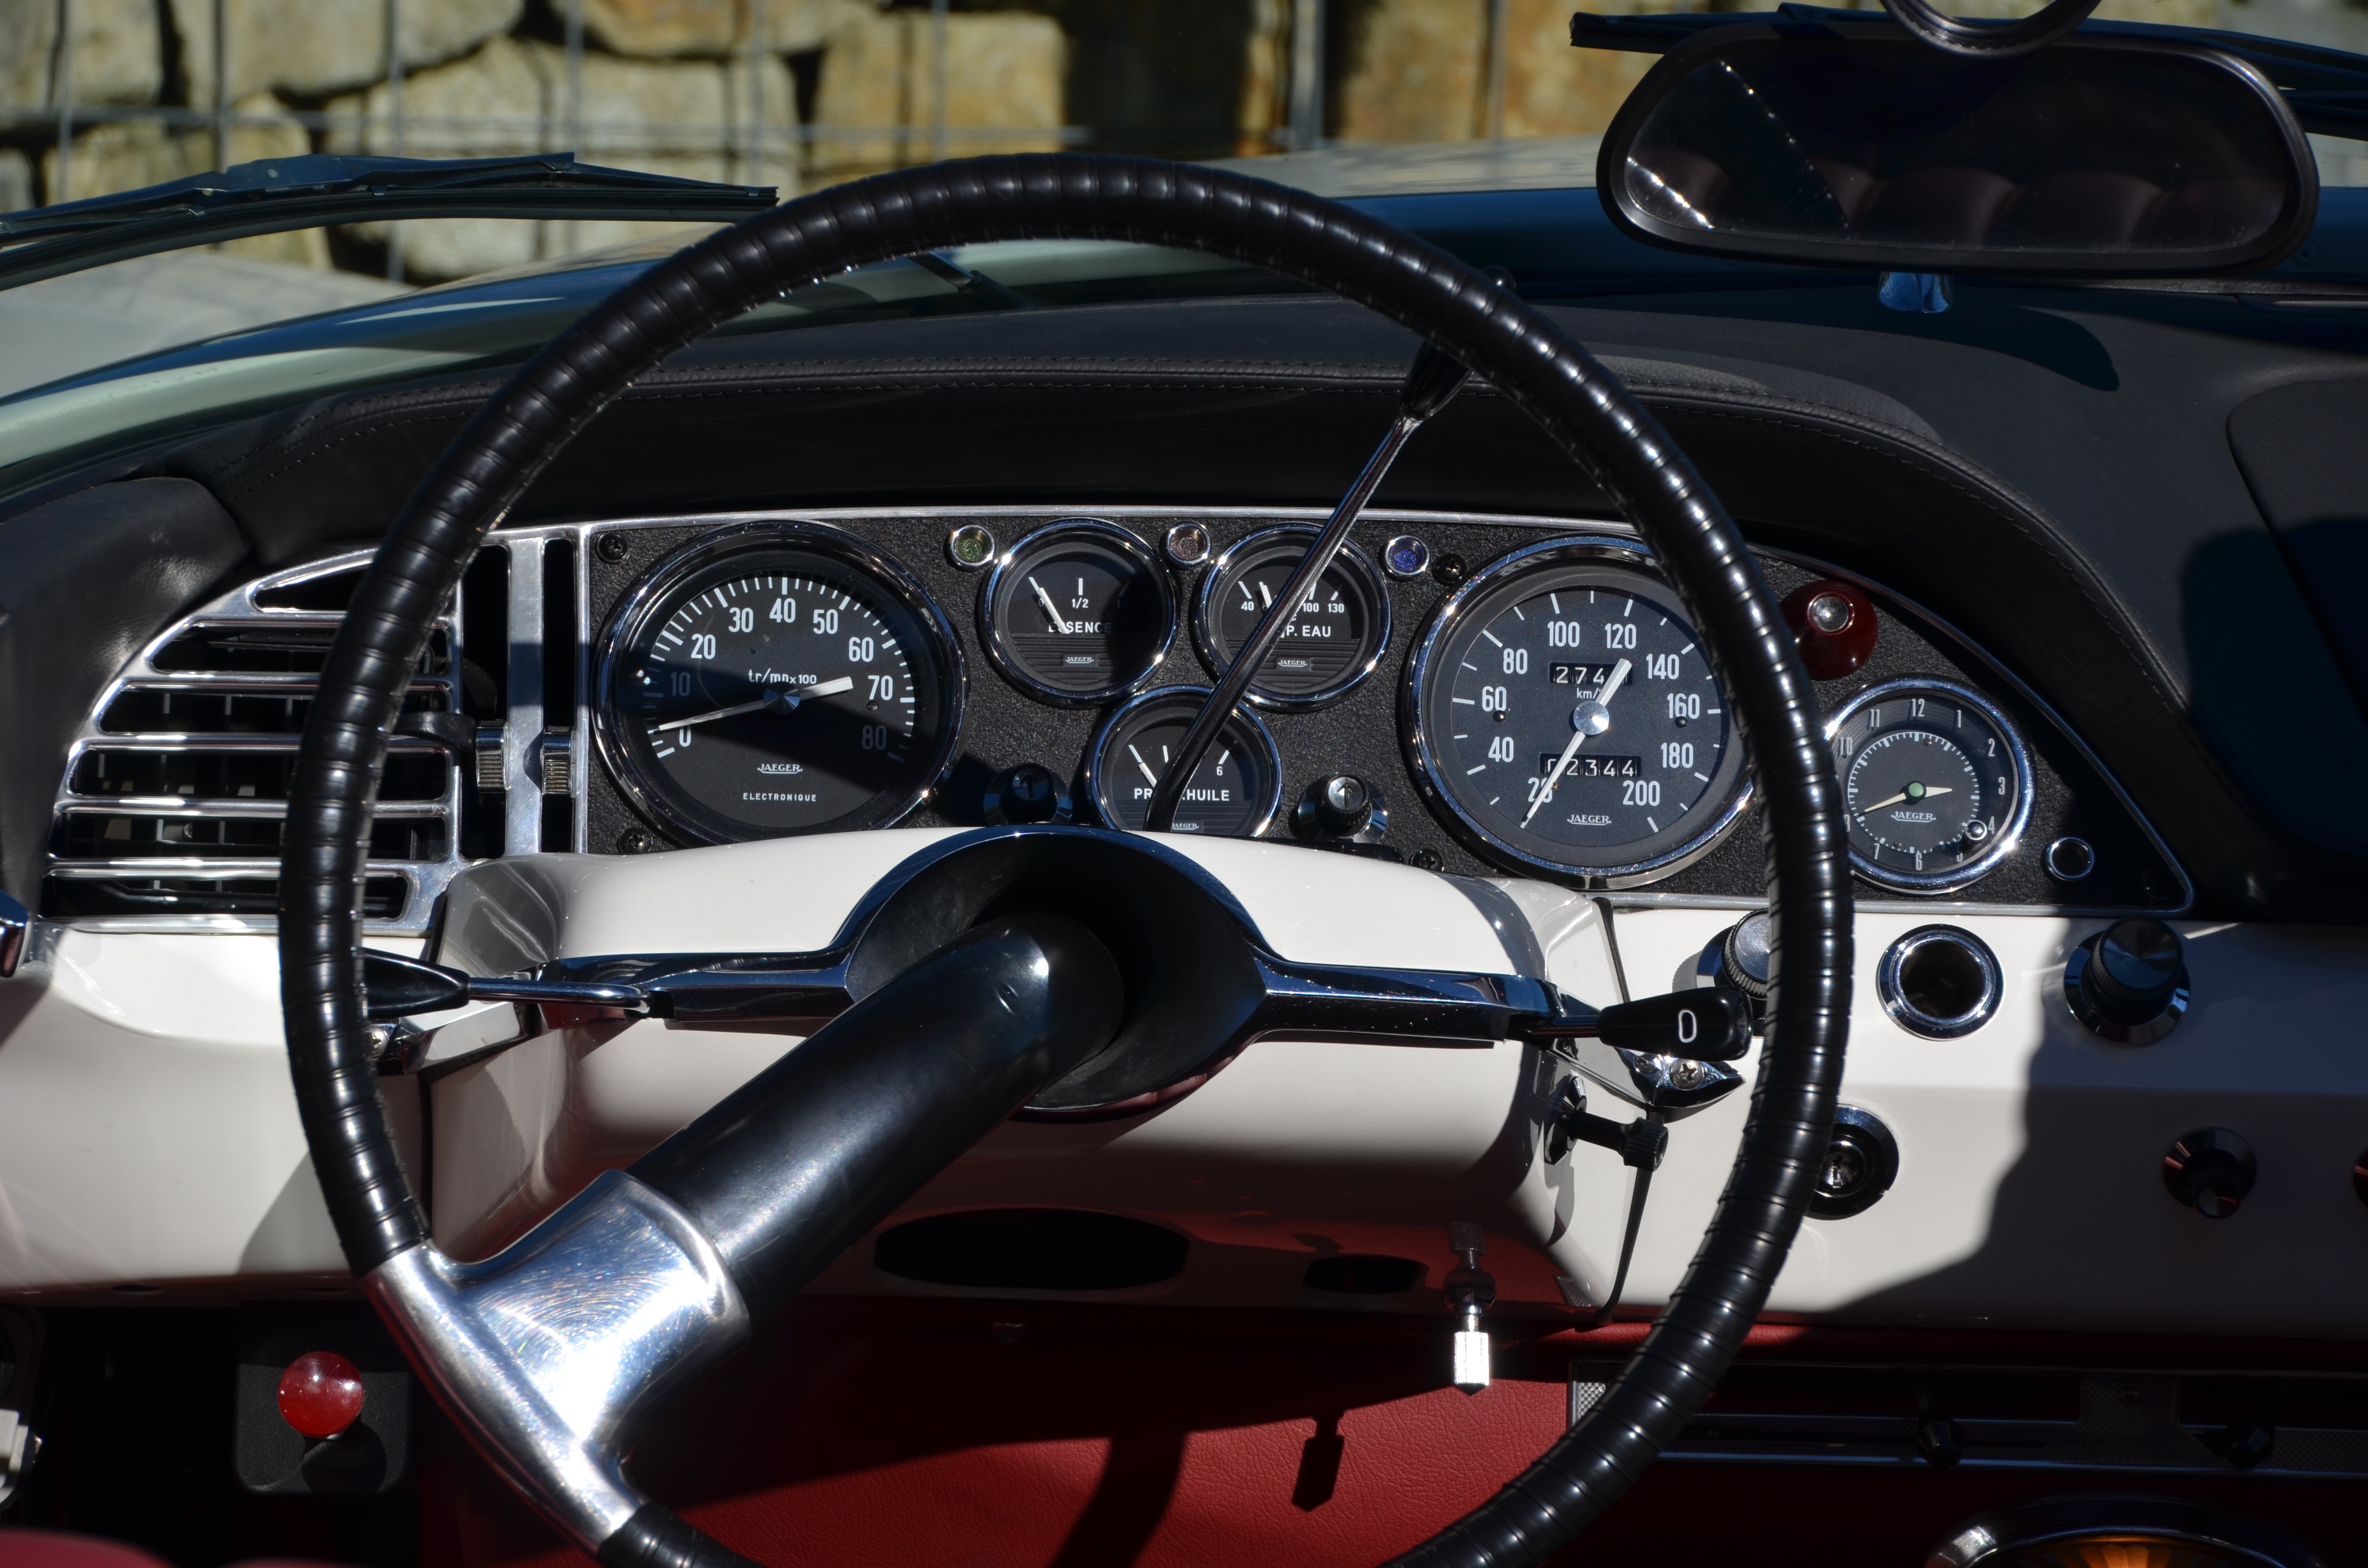
car, wheel, vehicle, steering wheel, sports car, vintage car, supercar, oldtimer, classic, convertible, citroen, goddess, antique car, land vehicle, citroen ds, automobile make, automotive exterior, automotive design, luxury vehicle, performance car